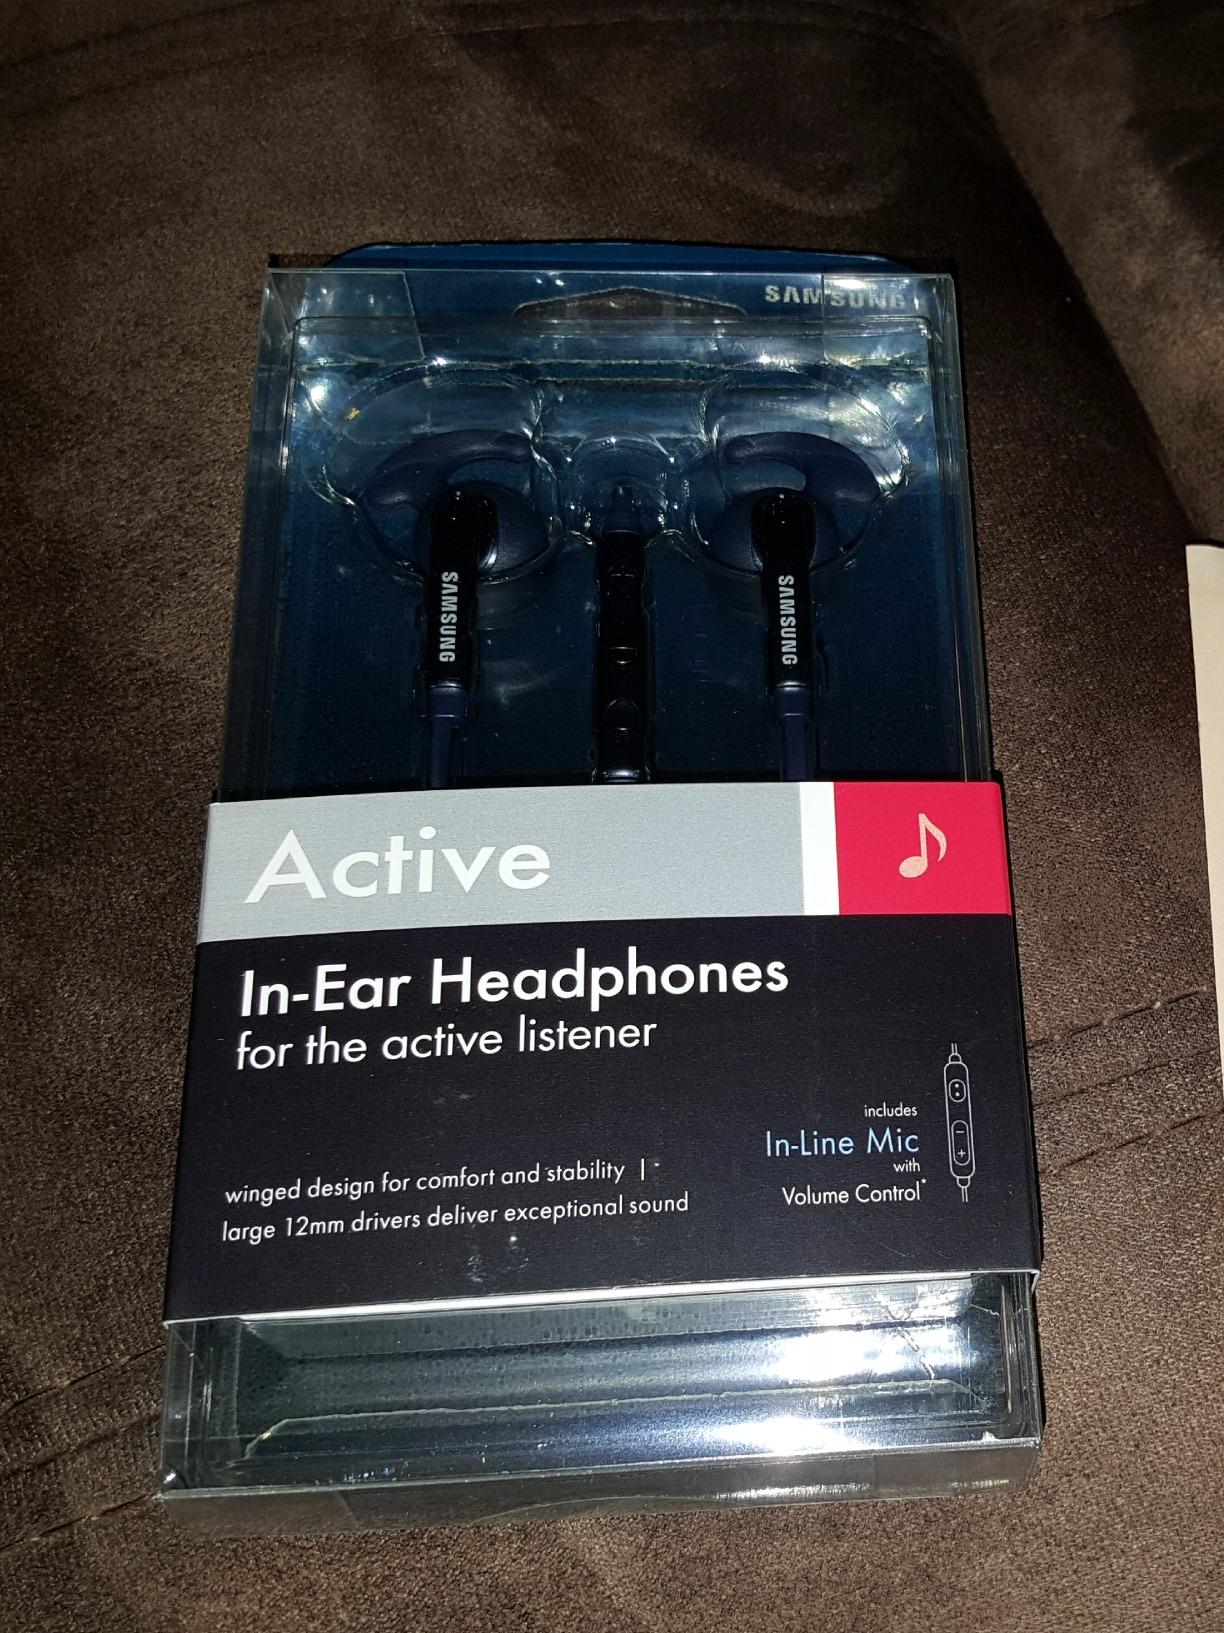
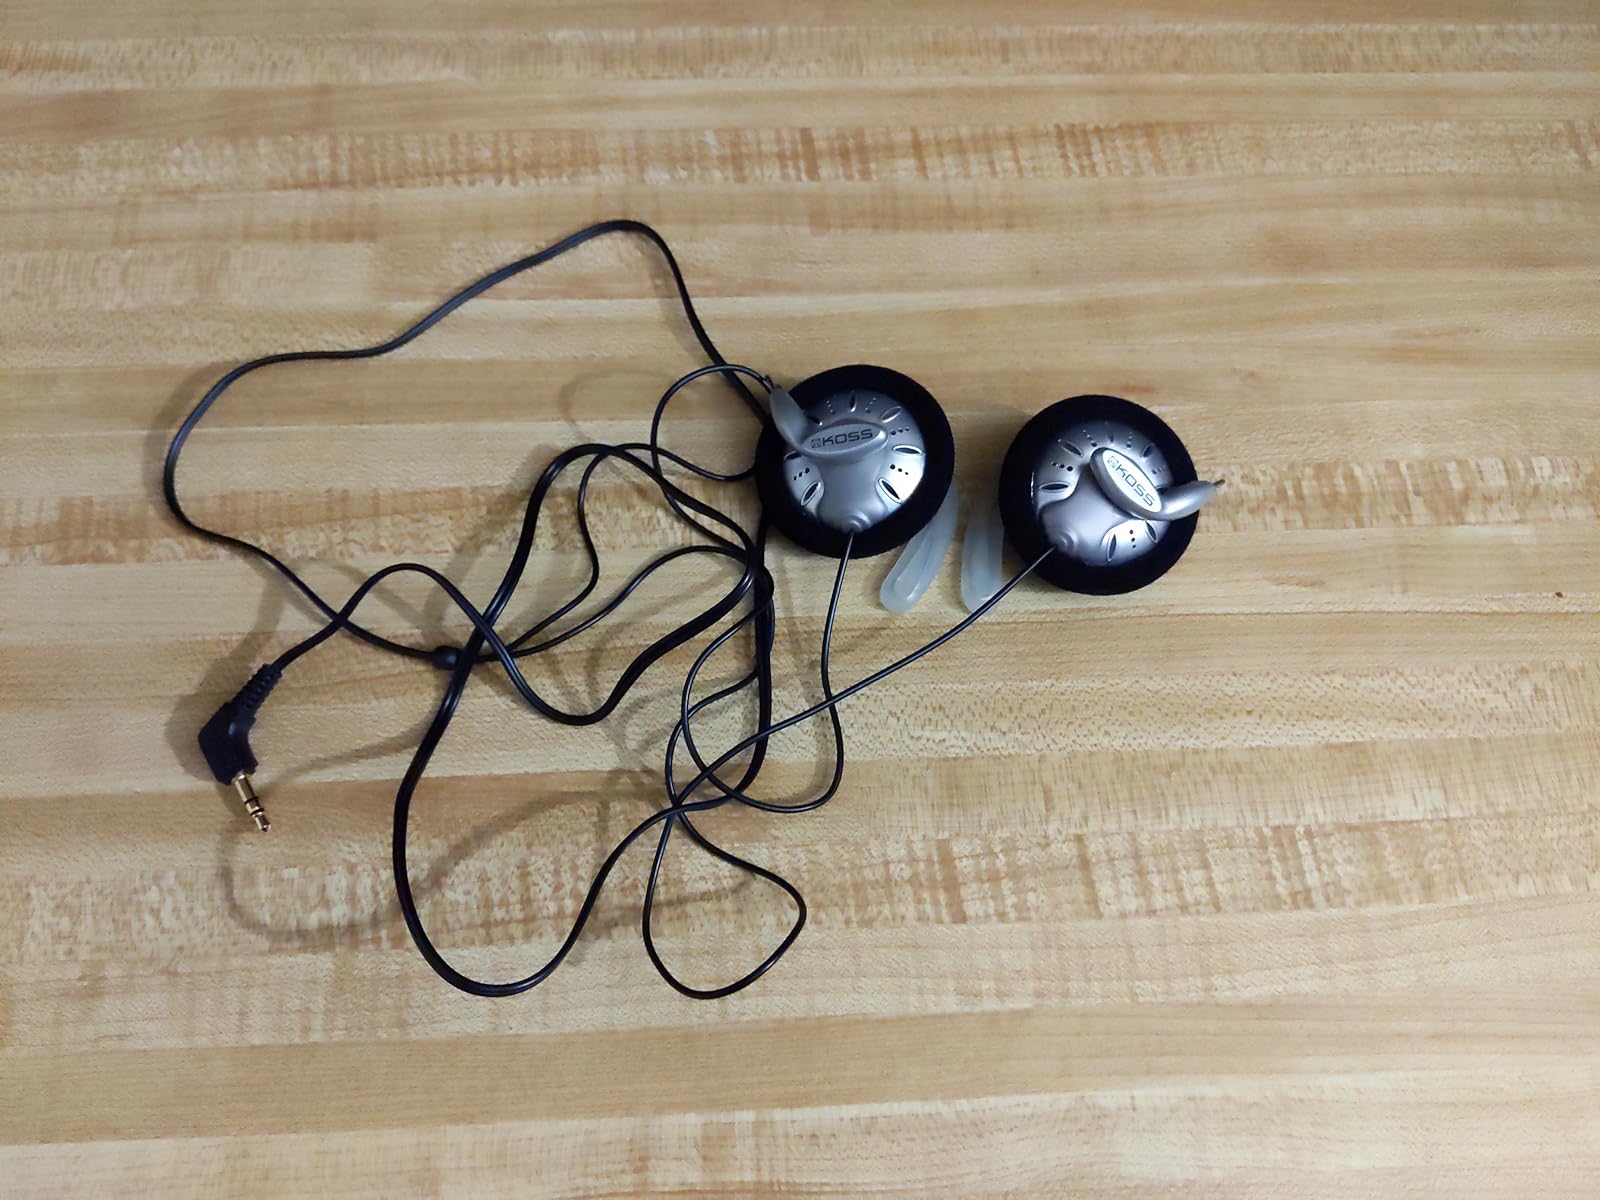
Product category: headphones
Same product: no